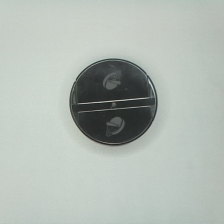
Color: black
Cap type: dual flip-top cap